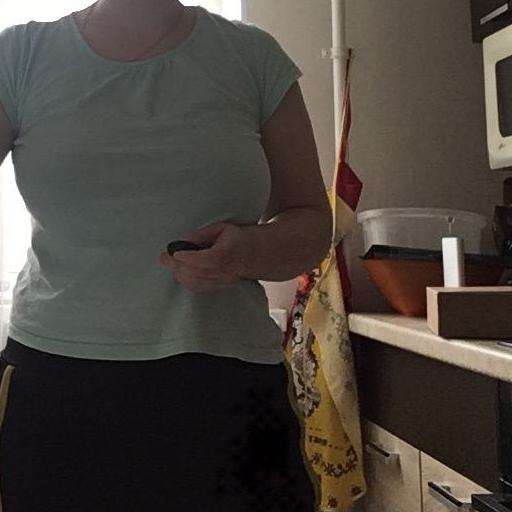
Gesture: no_gesture